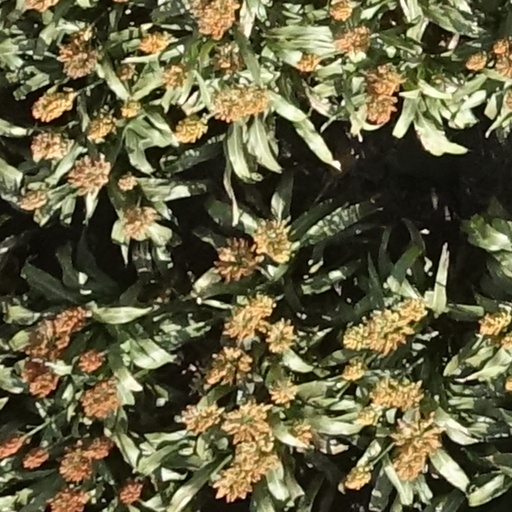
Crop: sorghum